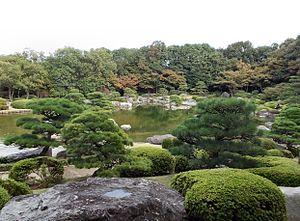
Cette liste présente les monuments enregistrés du Japon, à savoir les « sites historiques », les « lieux de beauté pittoresque » et les « monuments naturels » enregistrés conformément à la loi de 1950 pour la protection des biens culturels. À la date du 21 novembre 2014, il y avait quatre-vingt treize monuments enregistrés, le jardin mémorial Makino et l'ancienne résidence d'Okakura Kakuzō étant enregistrés à la fois comme sites historiques et lieux de beauté pittoresque.